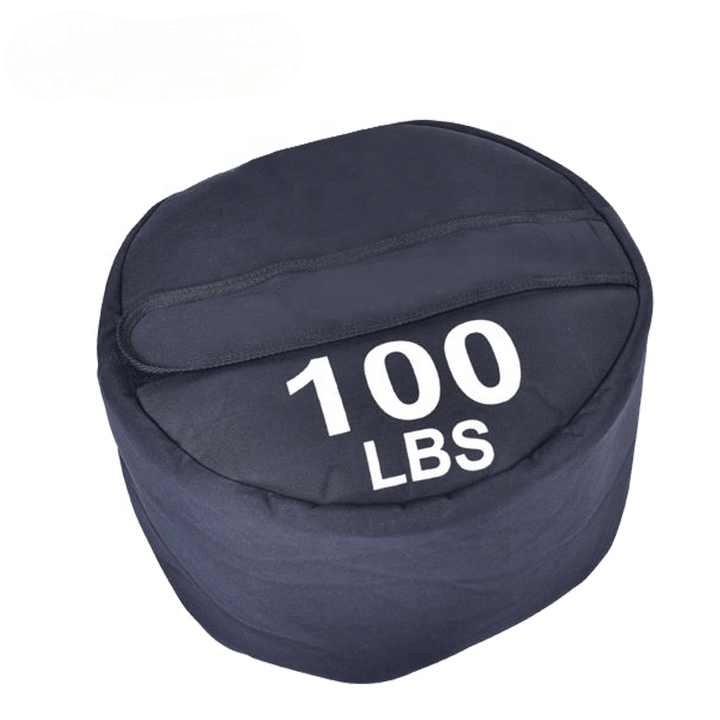
Sac de Sable - StrongHold™ - 100
Sac de Sable - StrongHold™ - 100 : Révolutionnez votre entraînement physique Le Sac de Sable - StrongHold™ - 100 est l'outil ultime pour transformer votre routine d'entraînement. Conçu pour les athlètes exigeants et les passionnés de fitness, ce sac de sable d'entraînement physique offre une polyvalence inégalée pour l'entraînement croisé. Sa robustesse et sa durabilité en font un investissement de qualité supérieure pour tous ceux qui cherchent à repousser leurs limites. Découvrez la puissance du Sac de Sable - StrongHold™ - 100 Imaginez un outil d'entraînement qui s'adapte à tous vos besoins, du renforcement musculaire à l'amélioration de l'endurance. Le Sac de Sable - StrongHold™ - 100 est cet outil polyvalent qui révolutionnera votre approche du fitness. Que vous soyez débutant ou athlète confirmé, ce sac d'alimentation robuste vous permettra d'atteindre vos objectifs plus rapidement et plus efficacement. Pourquoi choisir le Sac de Sable - StrongHold™ - 100 ? Grâce à sa conception unique, le Sac de Sable - StrongHold™ - 100 vous permet de cibler efficacement vos muscles stabilisateurs. En seulement deux semaines d'utilisation régulière, vous remarquerez une amélioration significative de votre équilibre et de votre force fonctionnelle. Ce progrès rapide vous motivera à pousser vos limites encore plus loin. Brûlez jusqu'à 500 calories par séance avec un entraînement complet Le Sac de Sable - StrongHold™ - 100 est conçu pour maximiser votre dépense calorique. Grâce à son poids modulable et sa forme ergonomique, vous pouvez enchaîner les exercices sans interruption, créant ainsi un entraînement à haute intensité. Résultat : vous brûlez jusqu'à 500 calories par séance, accélérant votre perte de poids et améliorant votre condition physique générale. Caractéristiques : ✔ Type : Sac de sable pour entraînement physique et entraînement croisé ✔ Utilisation : Conçu pour les exercices de force, d'endurance et de résistance ✔ Matériau : Toile robuste et durable, résistante à l'usure ✔ Bénéfices : Améliore la force, l'agilité et la coordination grâce à des mouvements fonctionnels ✔ Capacité : Différentes capacités de remplissage pour ajuster le poids, idéal pour une variété d'exercices
Brand: lecoledeschats
Category: Sporting Goods > Outdoor Recreation > Camping & Hiking > Camping Tools > Camping Sandbags